Wilderness

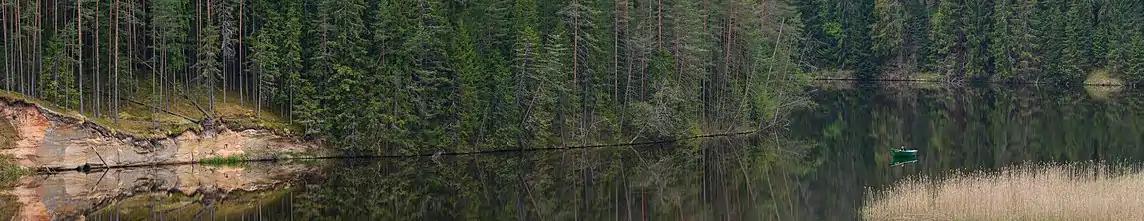

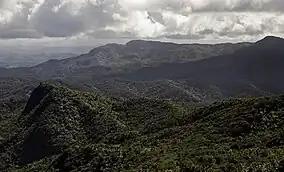
El Toro Wilderness within the El Yunque National Forest in Puerto Rico

The creation of national parks, beginning in the 19th century, preserved some especially attractive and notable areas, but the pursuits of commerce, lifestyle, and recreation combined with increases in human population have continued to result in human modification of relatively untouched areas. Such human activity often negatively impacts native flora and fauna. As such, to better protect critical habitats and preserve low-impact recreational opportunities, legal concepts of "wilderness" were established in many countries, beginning with the United States (see below).